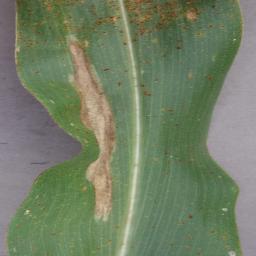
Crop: corn
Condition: (maize)_northern_blight